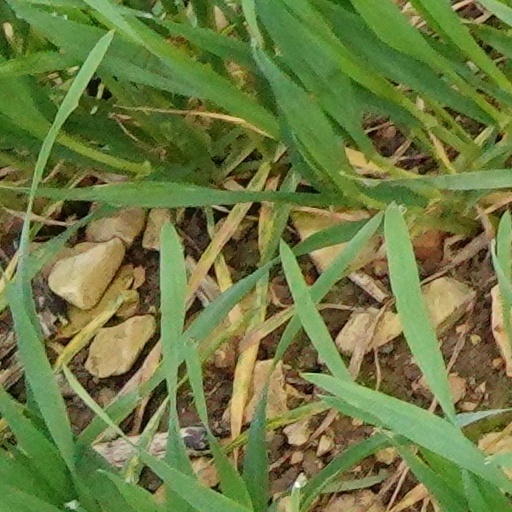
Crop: wheat